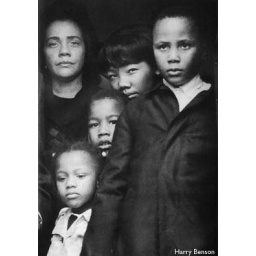
1968: Mrs. Martin Luther King, Jr and children, disembarking plane bringing body of Martin Luther King, Jr home for burial in Atlanta,Georgia